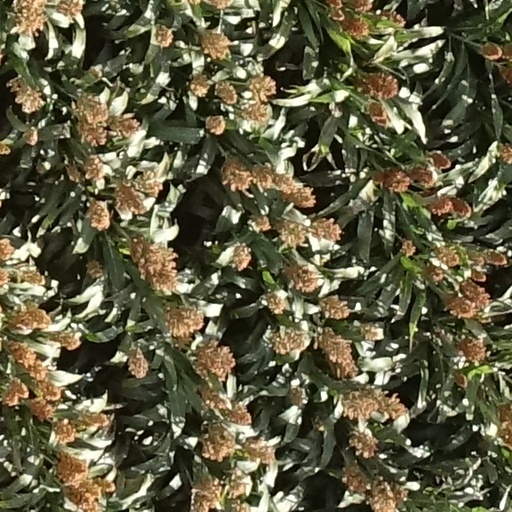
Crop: sorghum